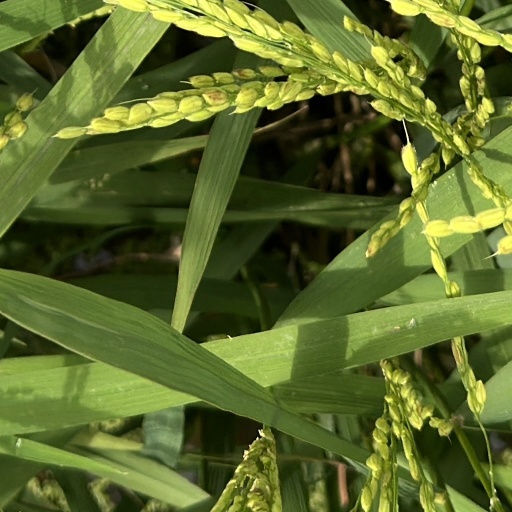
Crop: rice